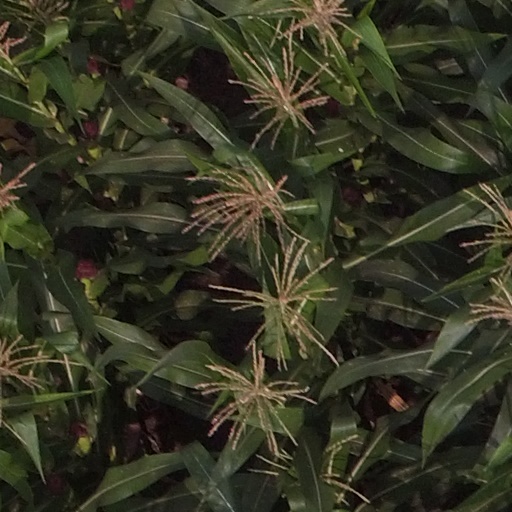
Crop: maize; corn